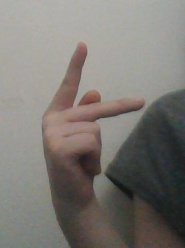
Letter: dha